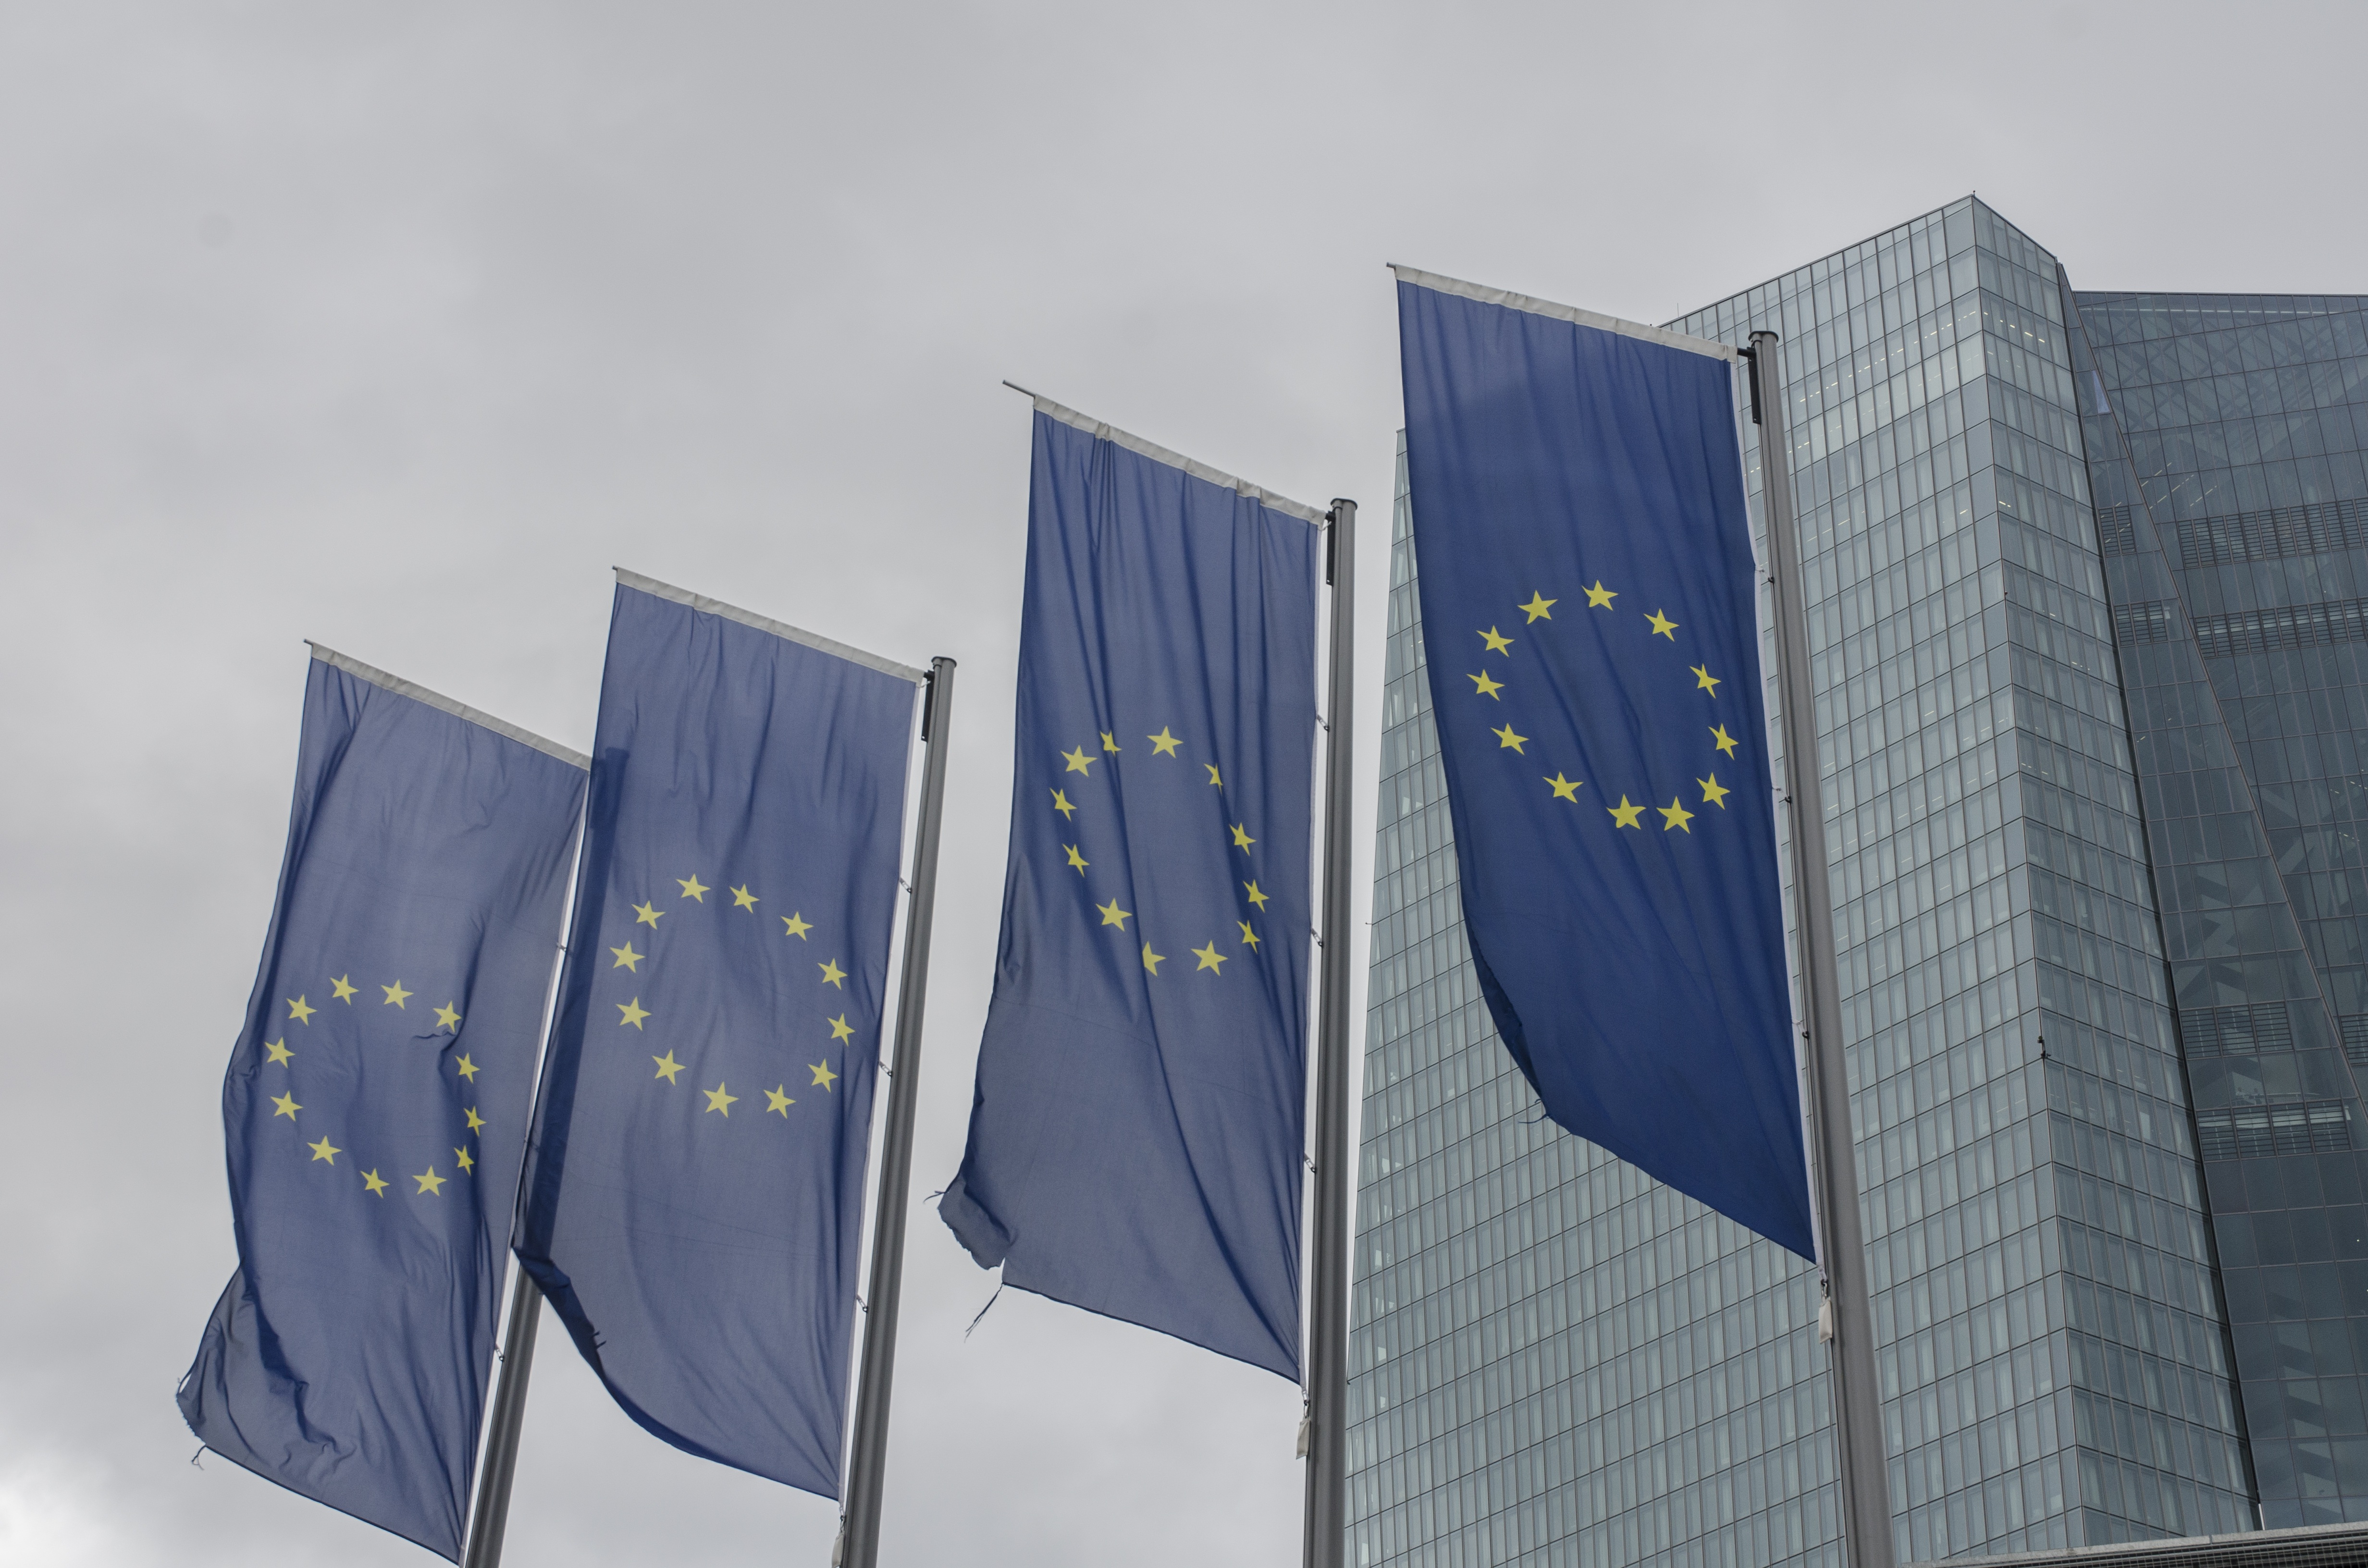
skyscraper, flag, facade, blue, frankfurt main, eu flag, european central bank